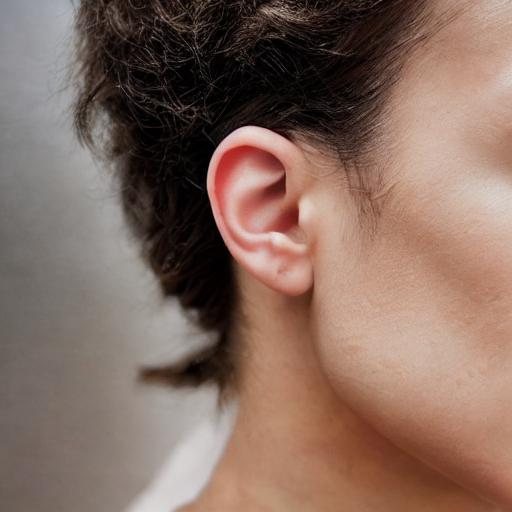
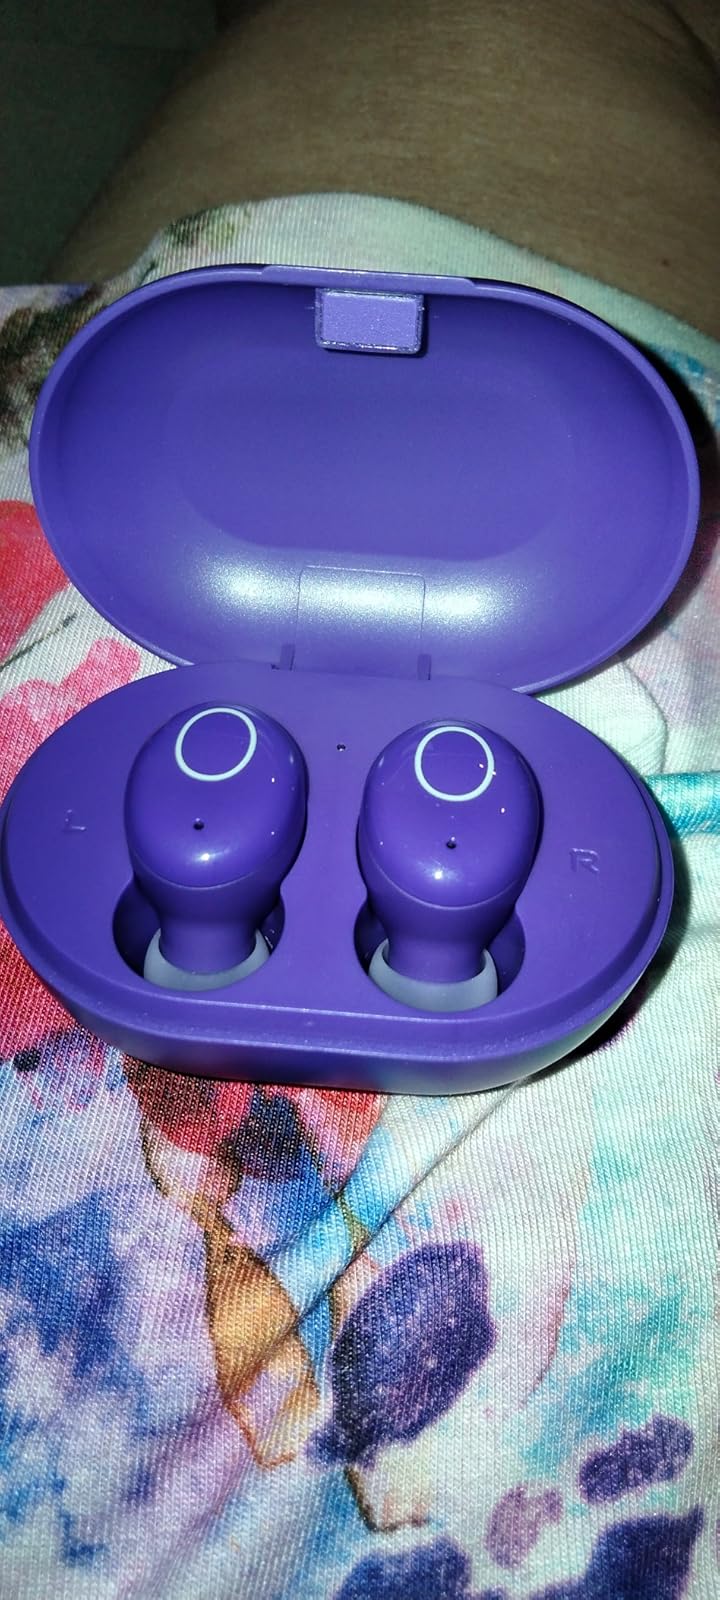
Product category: earbuds
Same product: no